Aisam-ul-Haq Qureshi

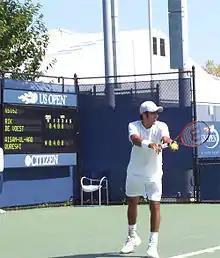
Aisam at the U.S. Open Qualifying

Aisam won a single futures title in India in February. He then reached The Wrexham Challenger doubles semi-finals with Vladimir Voltchkov. Aisam went on to win the IX Challenger Internacional de Salinas in Salinas, Ecuador with doubles partner Federico Browne. Next, at the USTA Challenger of Calabasas in Calabasas, USA with partner Cecil Mamiit, he reached the semis. At the Fergana Challenger in Fergana, Uzbekistan, he paired up with Harsh Mankad to reach the final. In Saudi Arabia, he won another singles futures title.